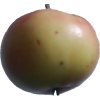
Label: Apple 11